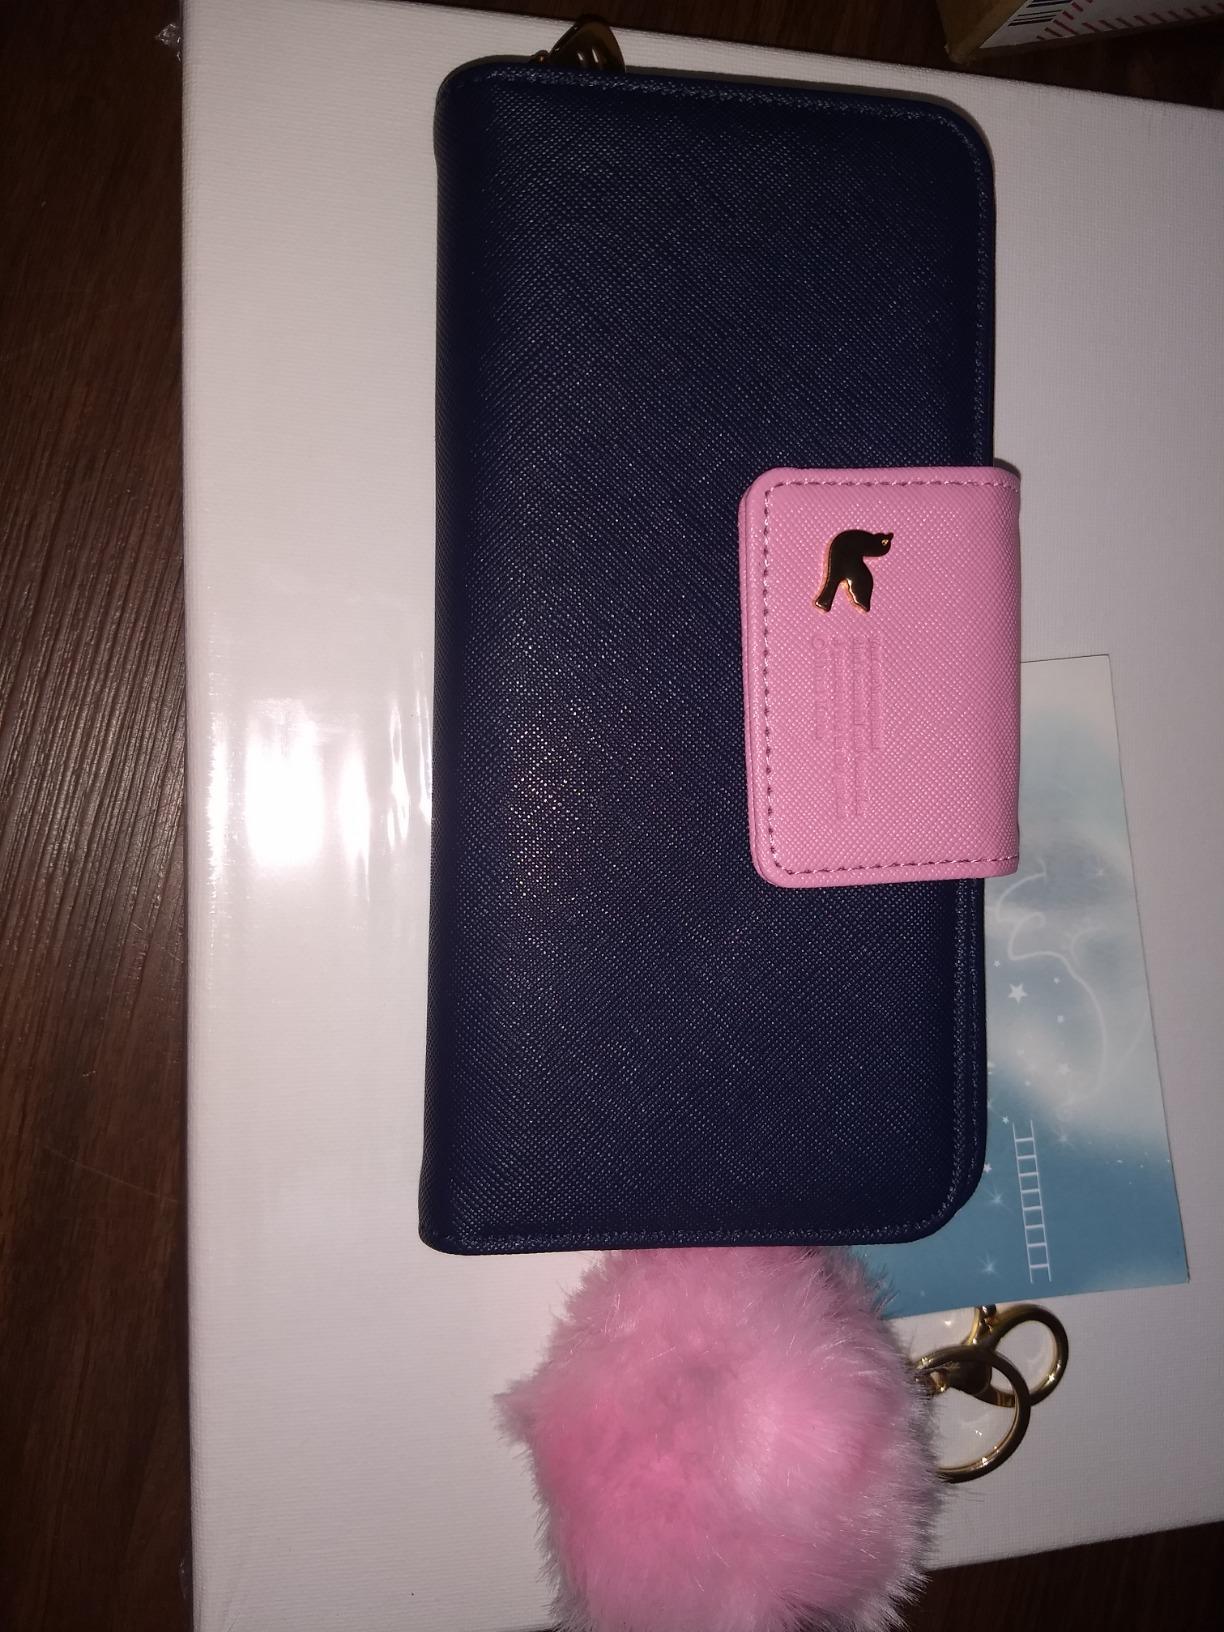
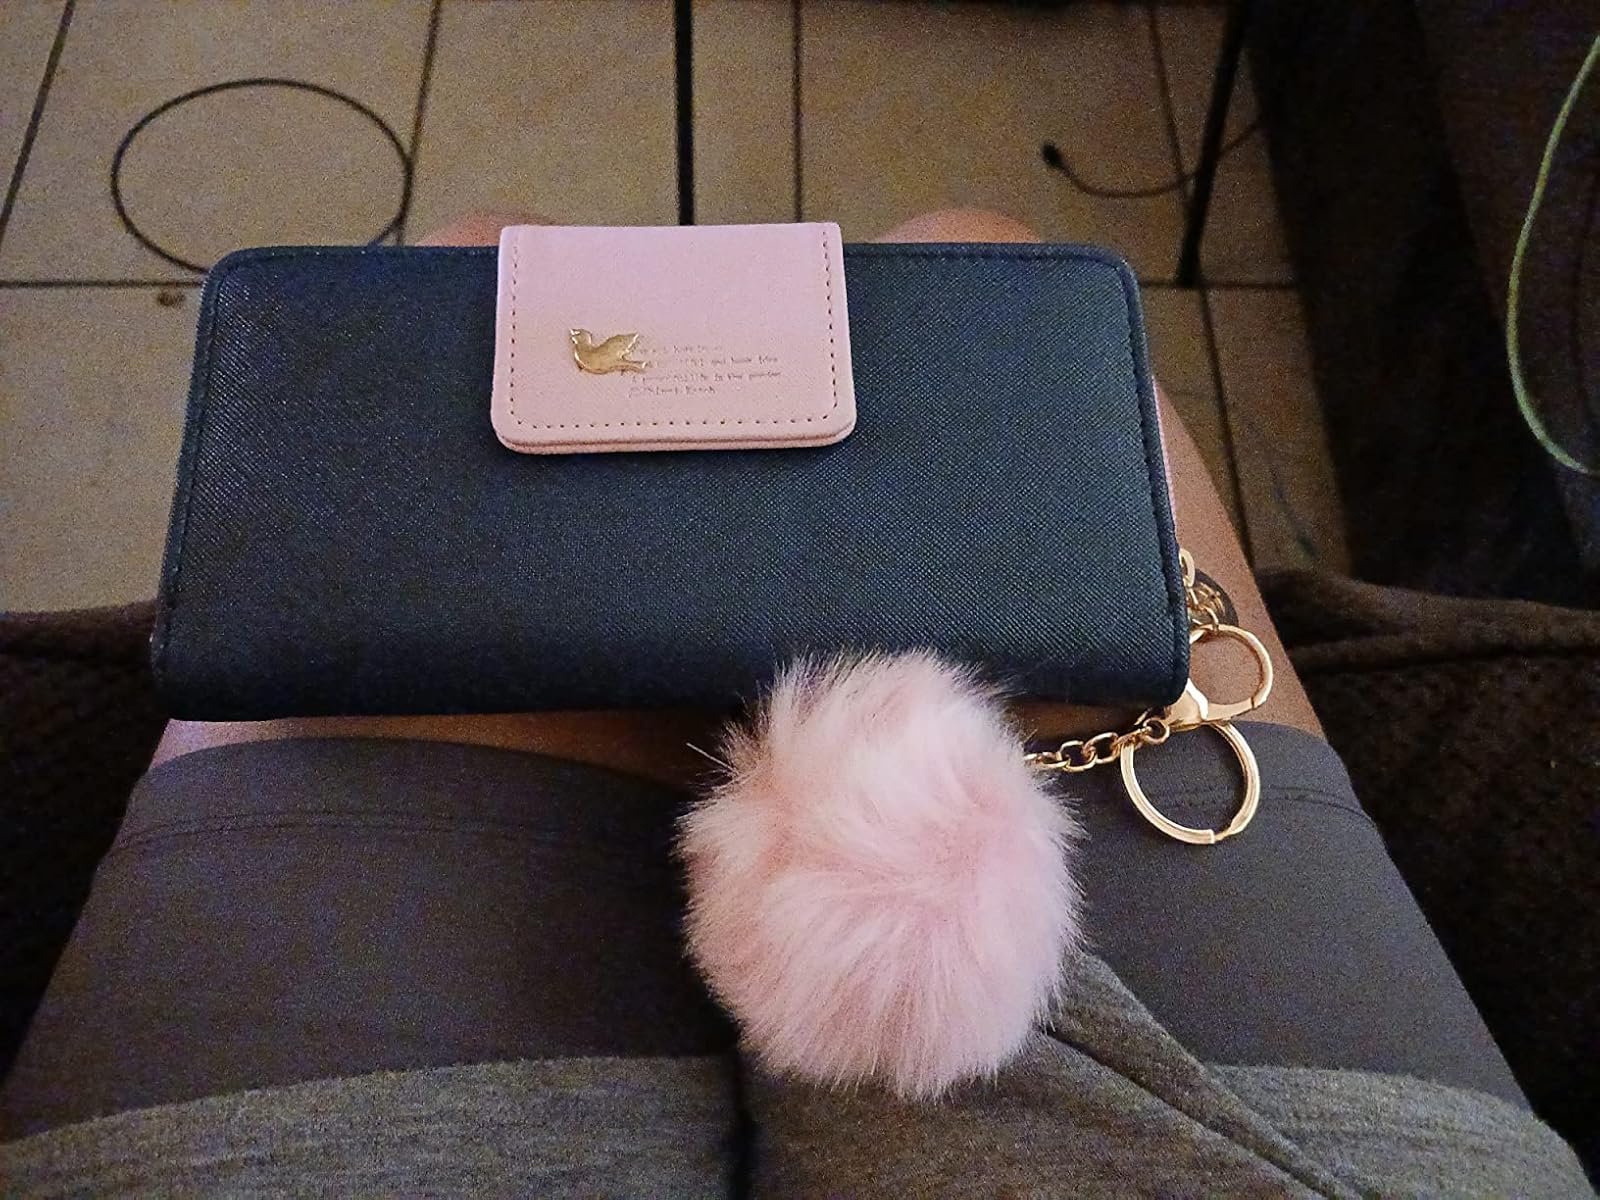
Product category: accessories_handbag
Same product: yes